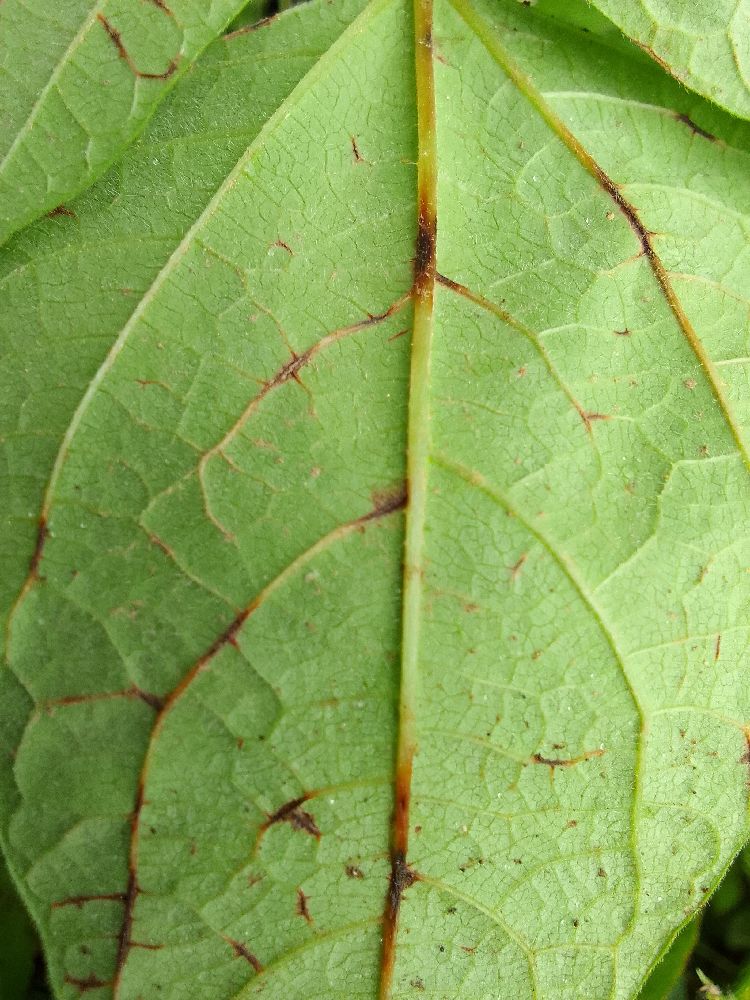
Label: anthracnose